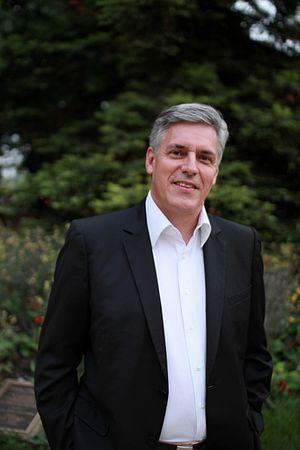
Monsieur Christian bader
Christian Bader, né le 12 décembre 1959 à Mulhouse, est un diplomate français. Il est, de 2011 à 2015, le premier ambassadeur de France au Soudan du Sud, pays devenu indépendant le 9 juillet 2011, puis ambassadeur de France en Guinée équatoriale et de 2016 à 2018, en République centrafricaine.